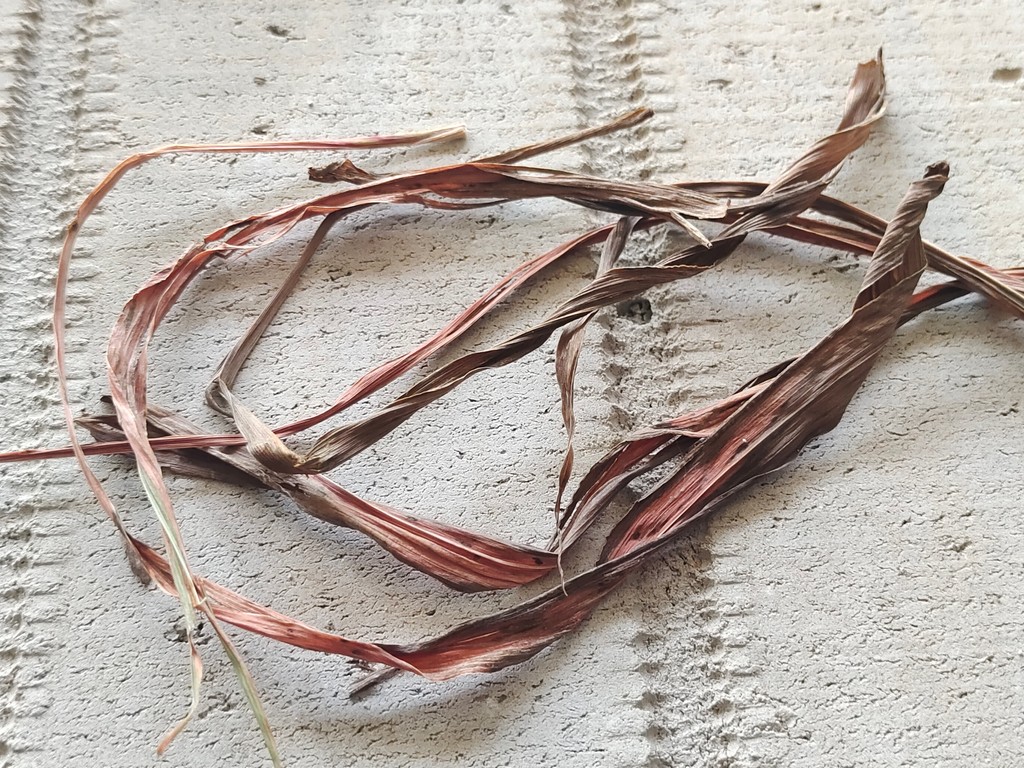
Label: Dried